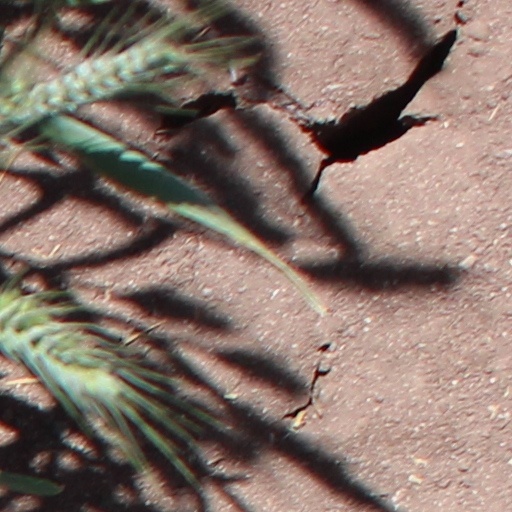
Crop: wheat